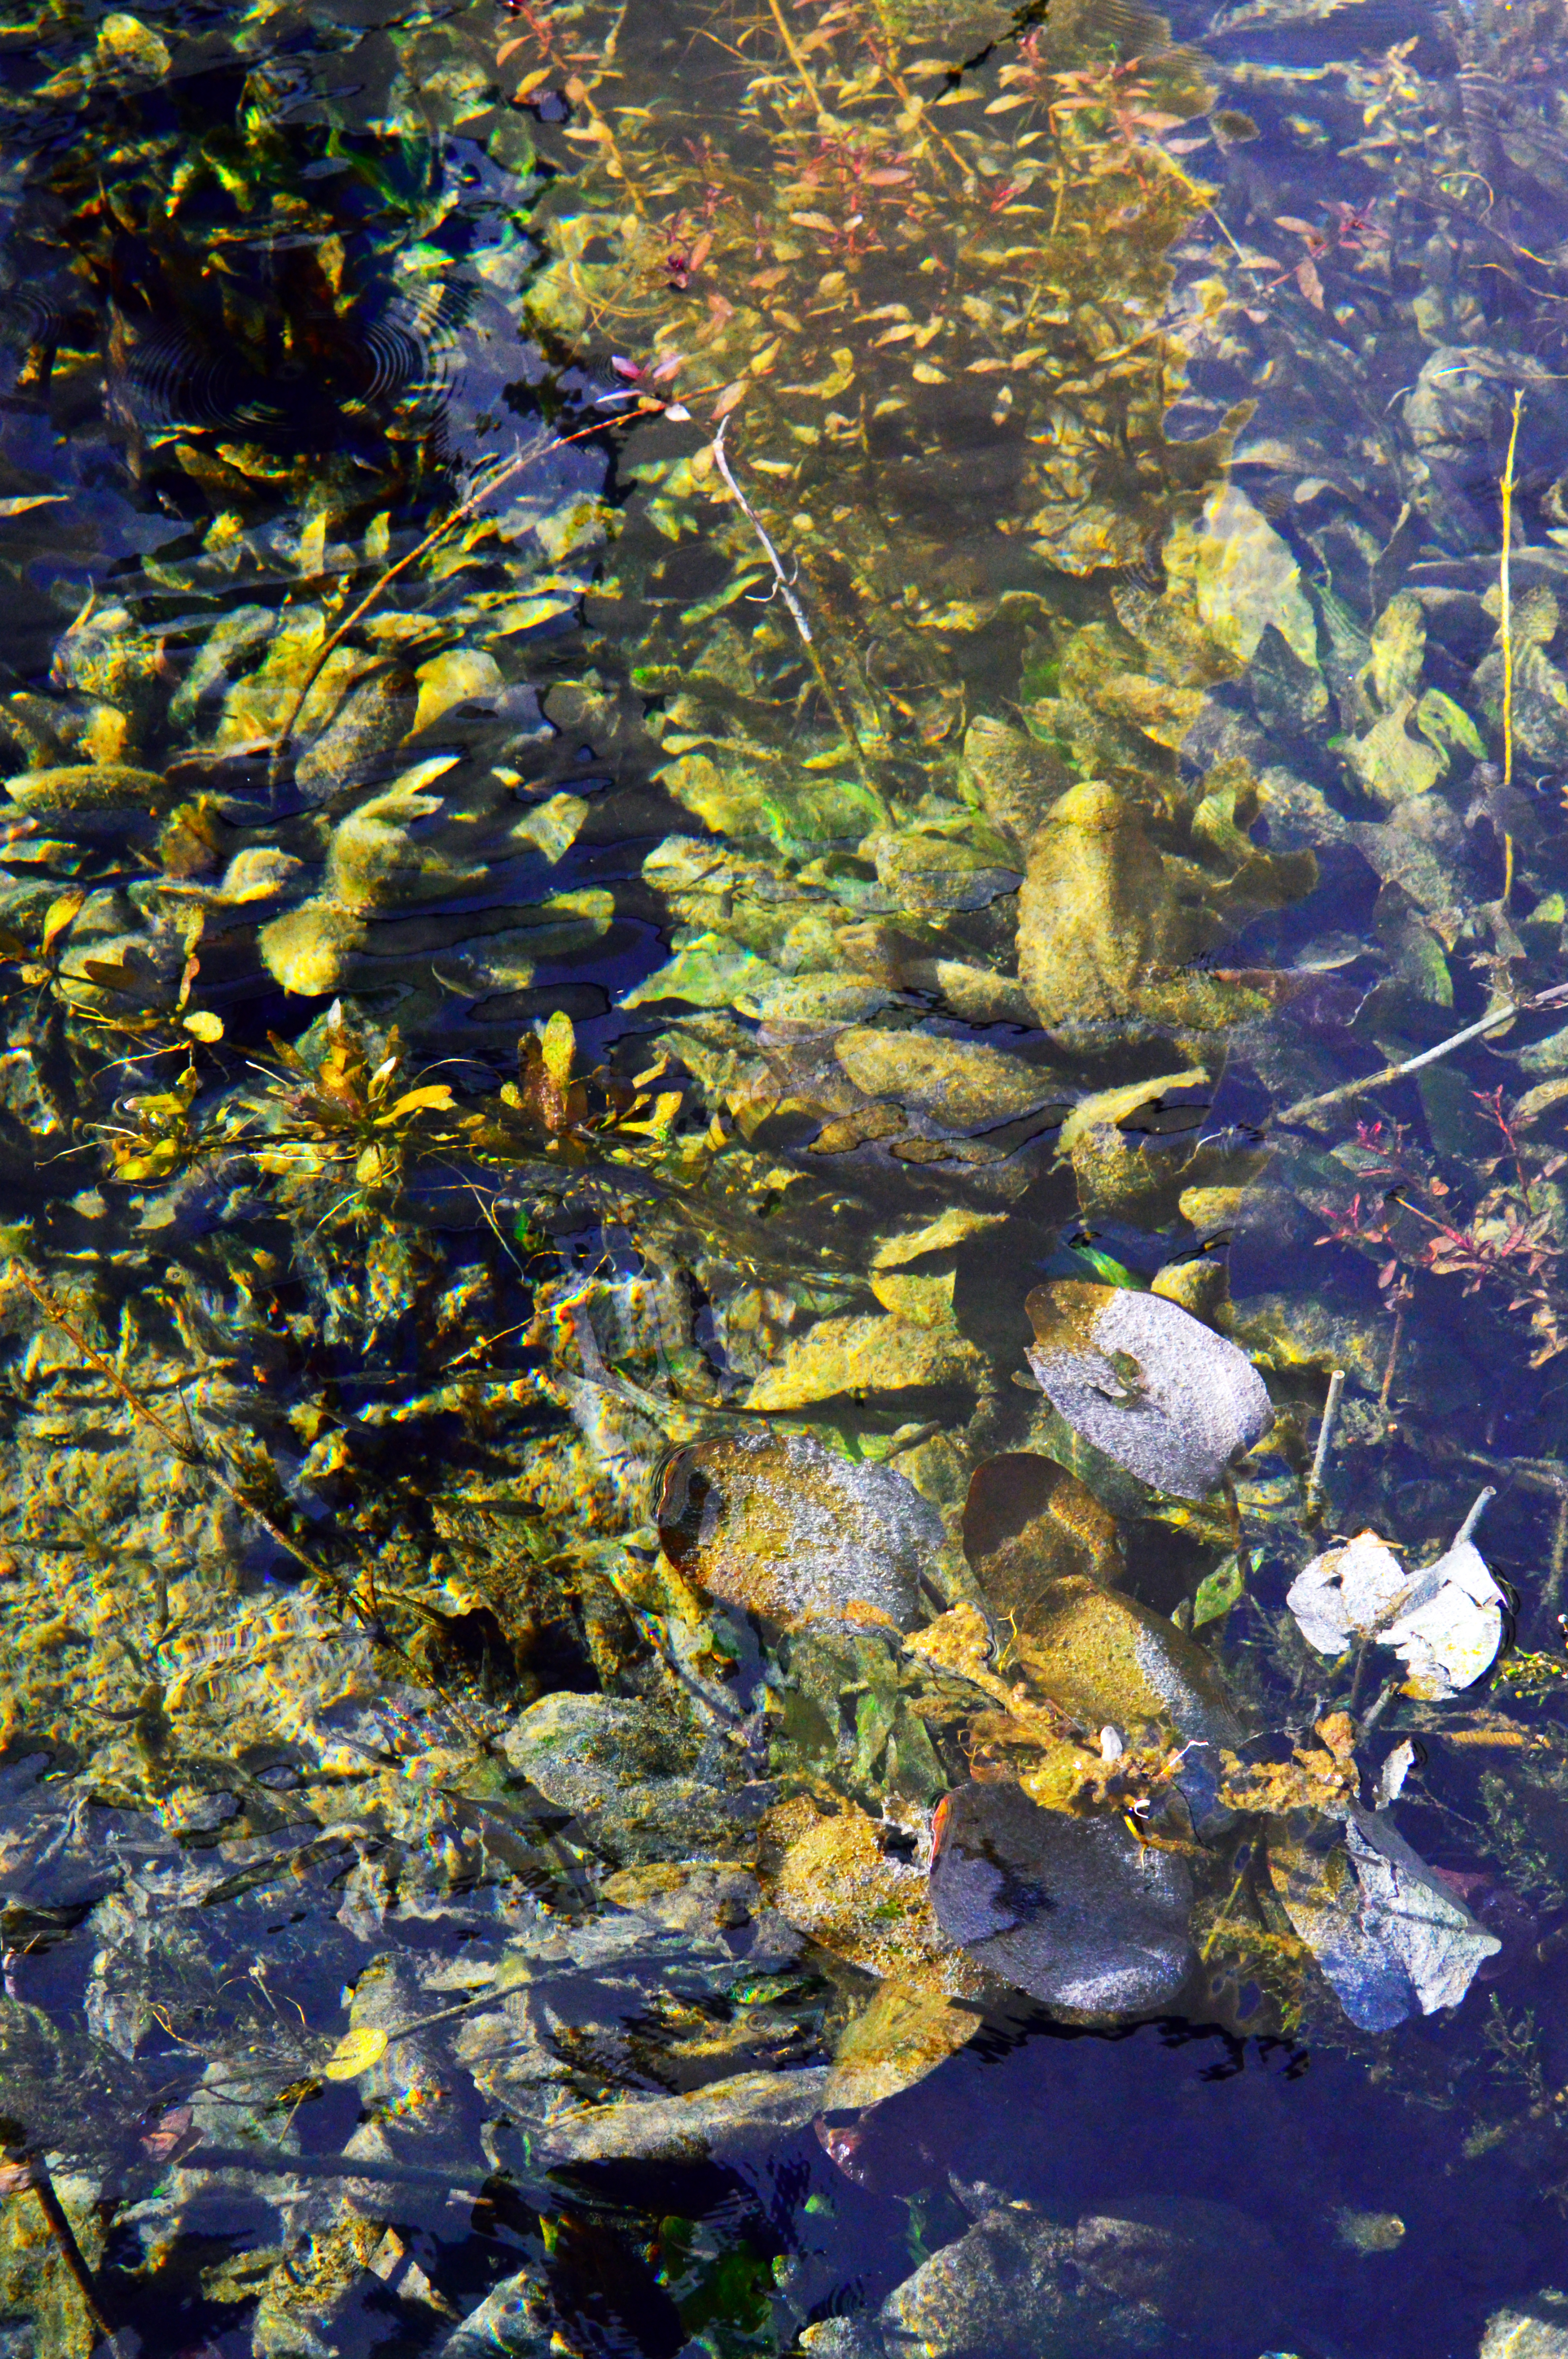
pattern, abstract, texture, wallpaper, color, art, design, illustration, colorful, backdrop, bright, blue, graphic, light, space, modern, decoration, element, white, effect, concept, dark, artistic, style, water, lily, surface, lake, pond, plant, background, nature, landscape, flower, aquatic, beautiful, river, leaf, flora, beauty, underwater, green, pads, garden, summer, reflection, lotus, under, vegetation, tree, autumn, biome, spring, watercourse, branch, wetland, grass